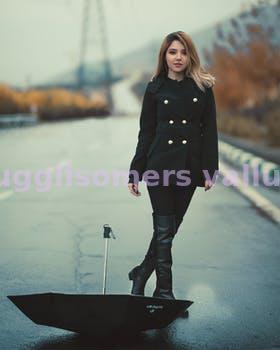
Label: Watermark